Erich Zugmayer

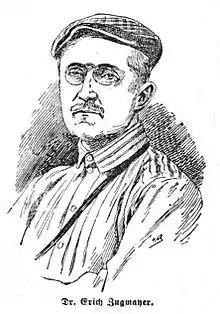

Erich Johann Georg Zugmayer (16 May 1879, Vienna – 13 February 1938) was an Austrian zoologist and ichthyologist who worked in the Austrian foreign ministry. He collected extensively in Asia where he went on several expeditions including Western Tibet (1906) and Baluchistan (1911). He described several new species of fishes and several bird taxa were described from his collections.